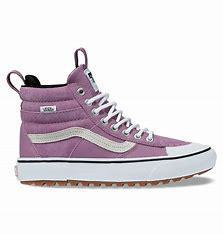
Brand: Vans
Model: SK8 Hi MTE